Damage to infrastructure in the 2010 Haiti earthquake

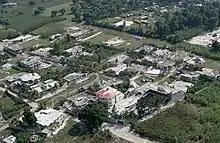
Léogâne, close to the earthquake epicentre

The headquarters of the United Nations Stabilization Mission in Haiti (MINUSTAH) at Christopher Hotel and offices of the World Bank were destroyed. The building housing the offices of Citibank in Port-au-Prince collapsed, killing five employees. Up to 200 guests at the collapsed Hôtel Montana in Port-au-Prince are presumed dead. Despite the official search being called off, as of 24 January teams were continuing to look for survivors at the Montana.